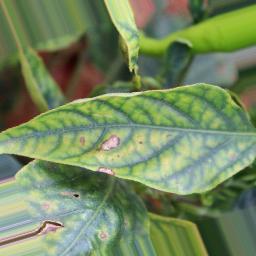
Label: nutritional